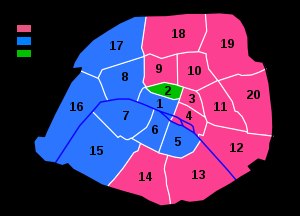
Arrondissement (Paris) / Arrondissementernes borgmestre 2008-2014
Politisk tilhørsforhold for arrondissemntsborgmestrene valgt i 2008.
Et arrondissement i Paris er et af de 20 arrondissementer, som Frankrigs hovedstad har været opdelt i siden 1860. 12 af dem er de arrondissementer, som oprettedes i 1795. Samtidig med udvidelsen i 1860 skete en byudvidelse, hvorved fire nabokommuner og dele af omkringliggende kommuner blev indlemmet i Paris.